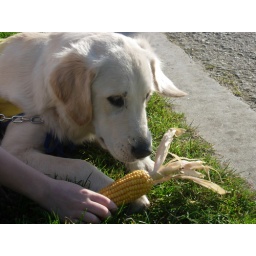
Alix is a female golden retriever and a service dog in training. Picture taken by her foster family.